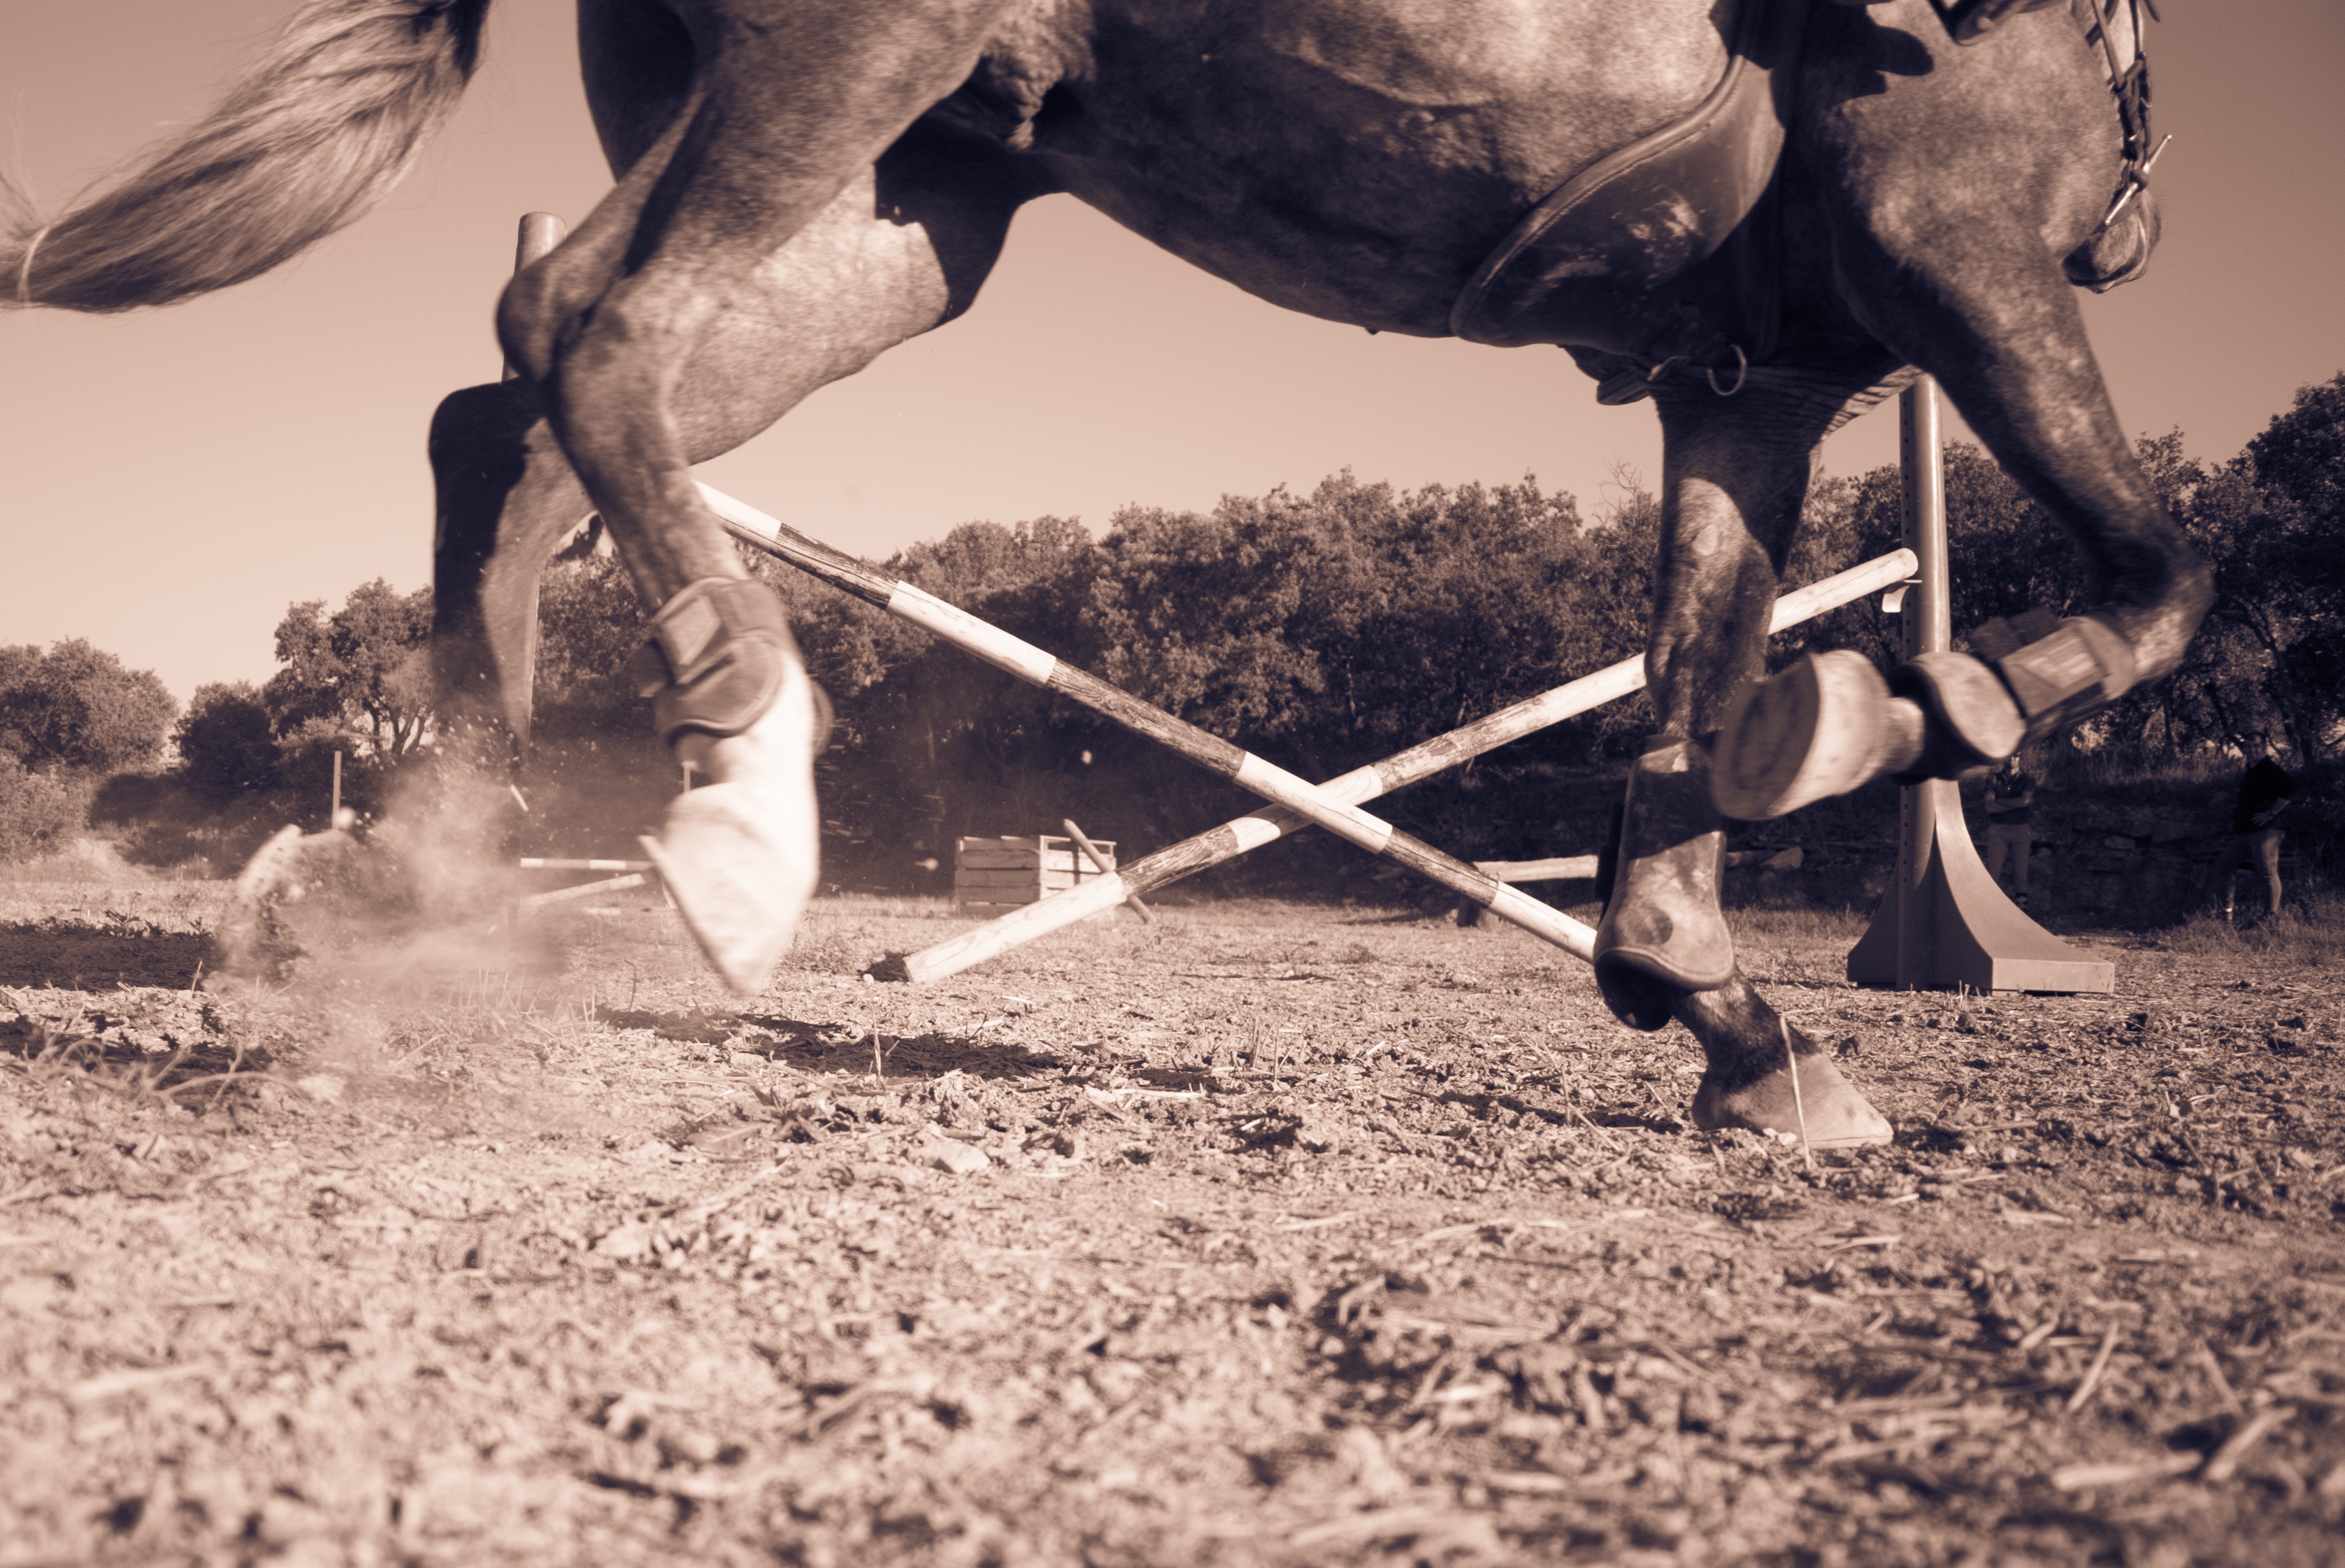
horse, mammal, pack animal, cattle like mammal, horse like mammal, mustang horse